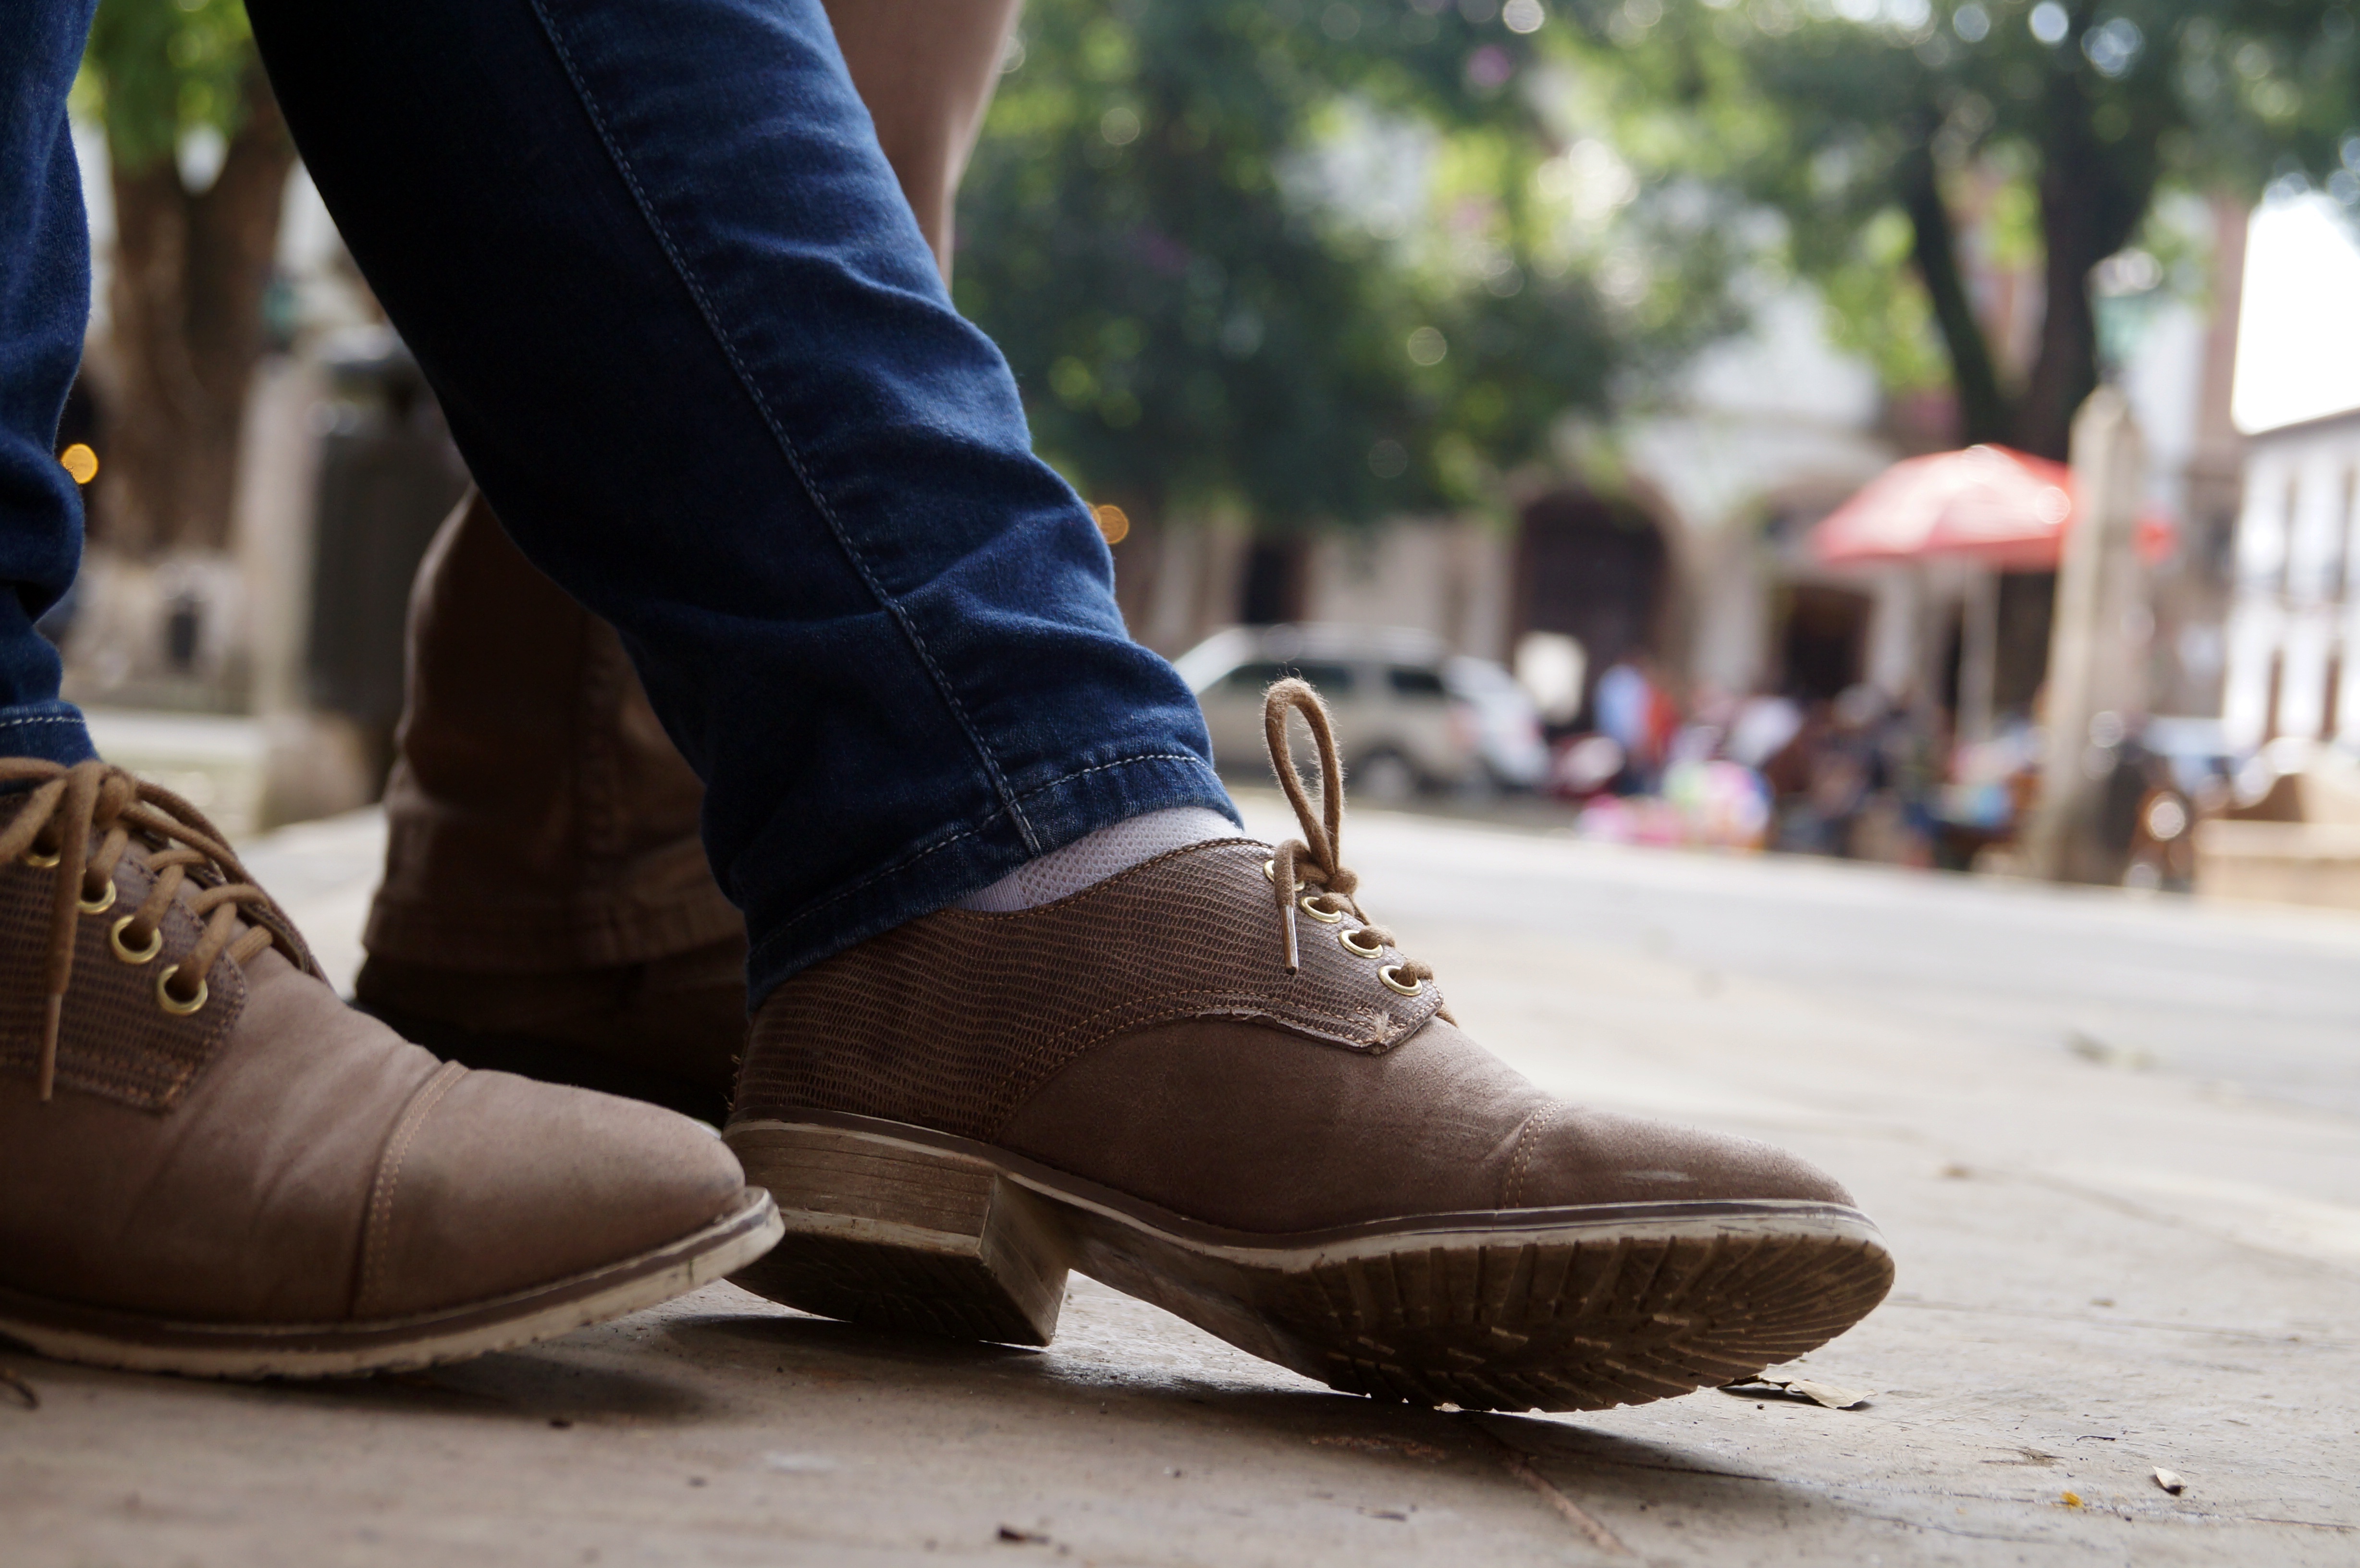
walking, shoe, leather, street, floor, feet, city, urban, boot, leg, young, jeans, spring, foot, square, fashion, clothing, lifestyle, modern, denim, human body, shoes, place, sneakers, footwear, down, style, clothes, casual, elegance, glamour